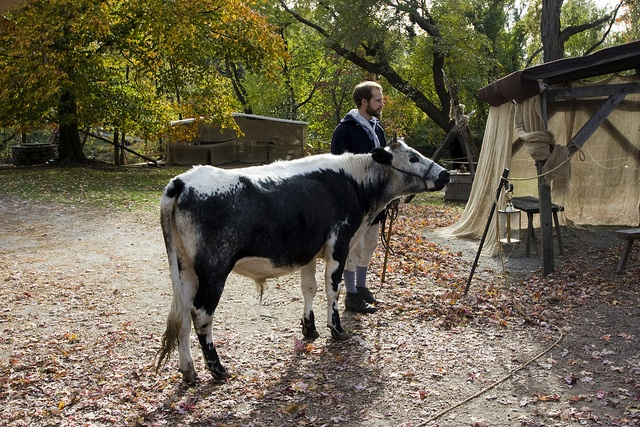
Man leading cow in a wooded area near a screen tent.
A person is walking with a cow outside.
A cow is by some trees and a tent structure.
A man holding the leash of a haltered cow.
A man is walking a cow towards a tent-like structure.